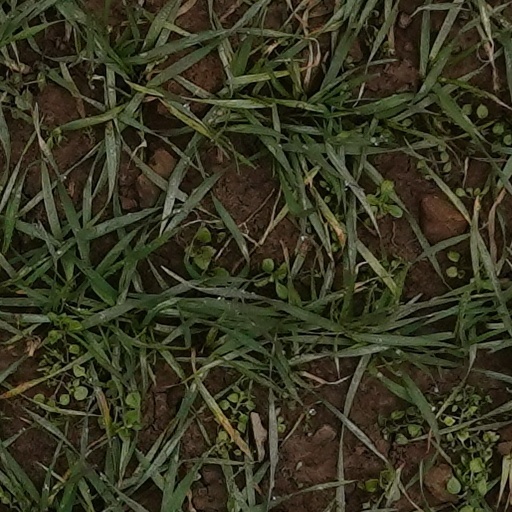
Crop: wheat